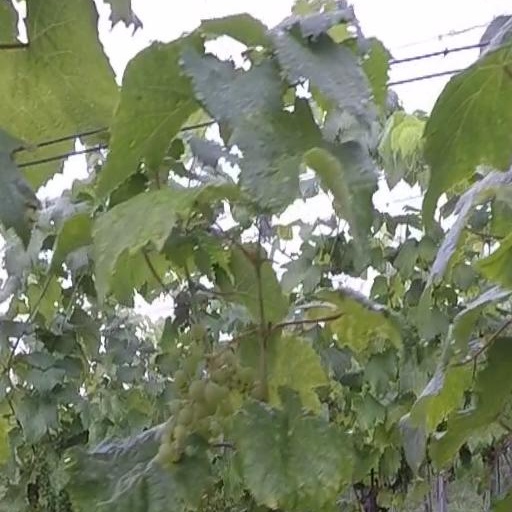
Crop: grape